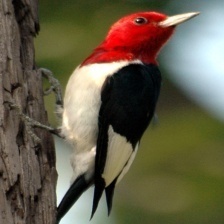
Species: RED HEADED WOODPECKER
Scientific name: MELANERPES ERYTHROCEPHALUS